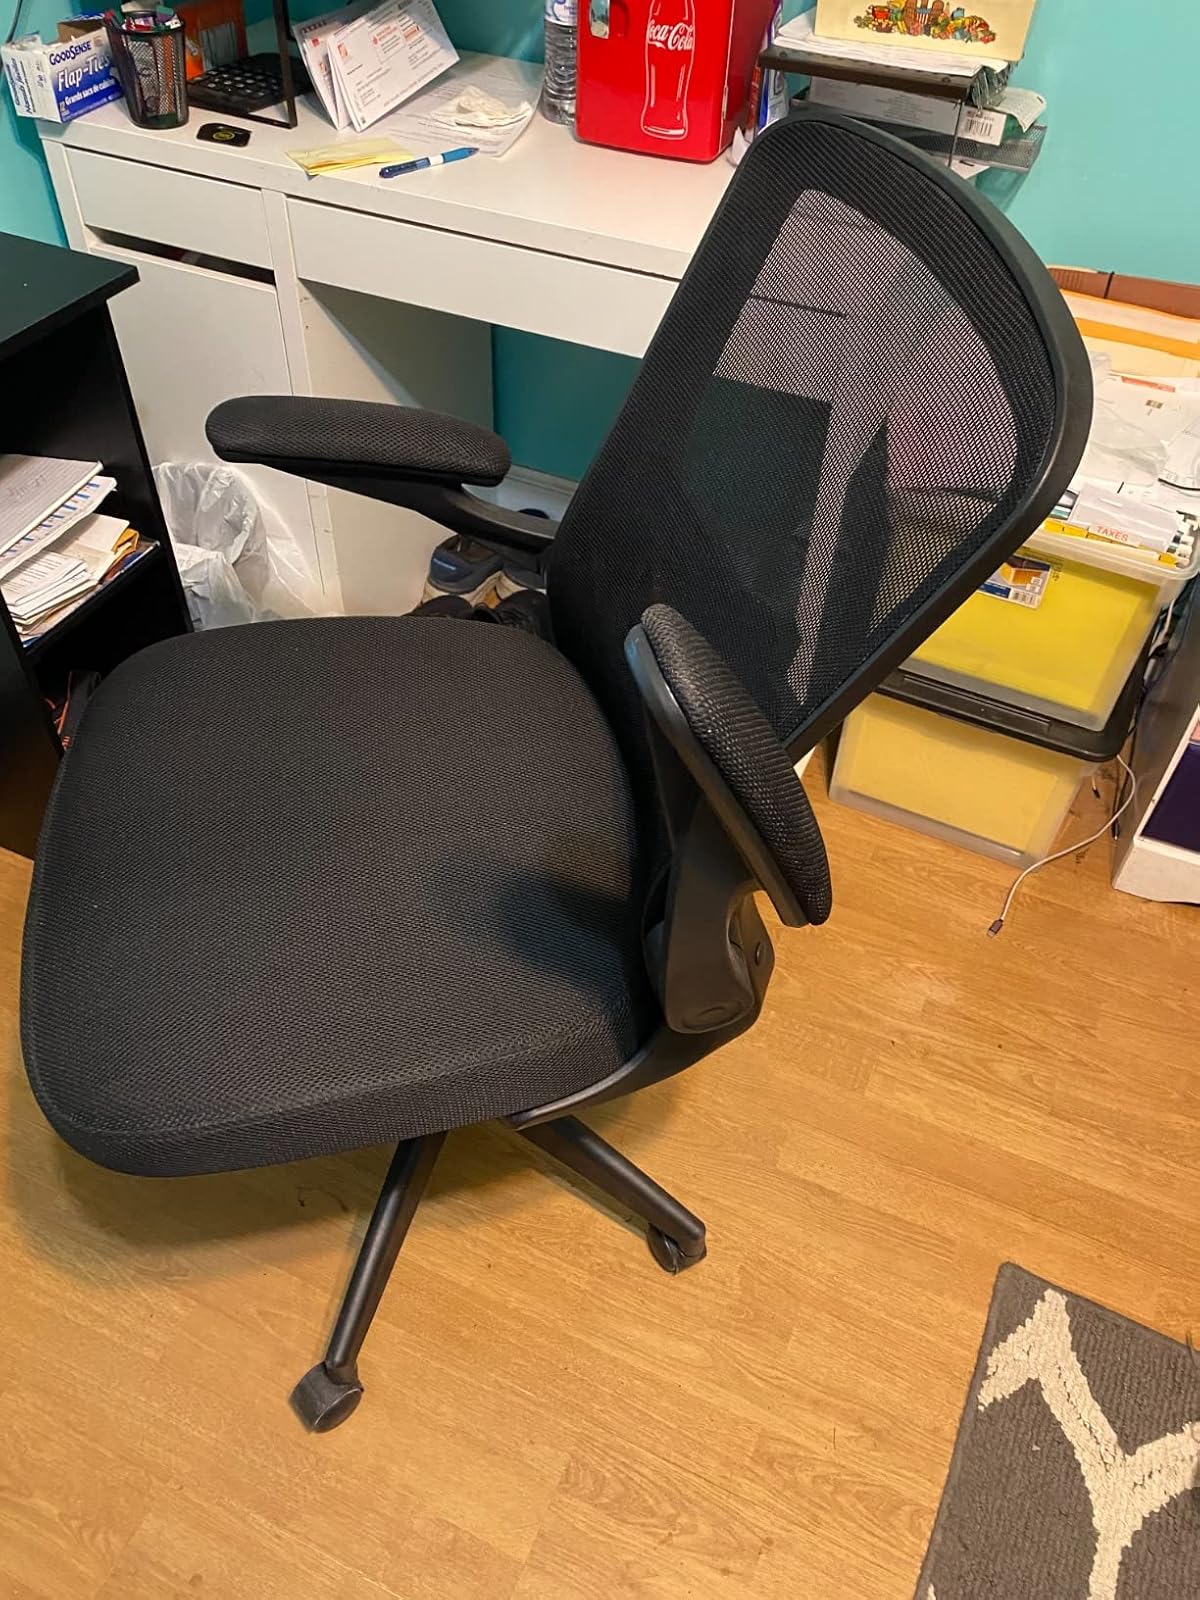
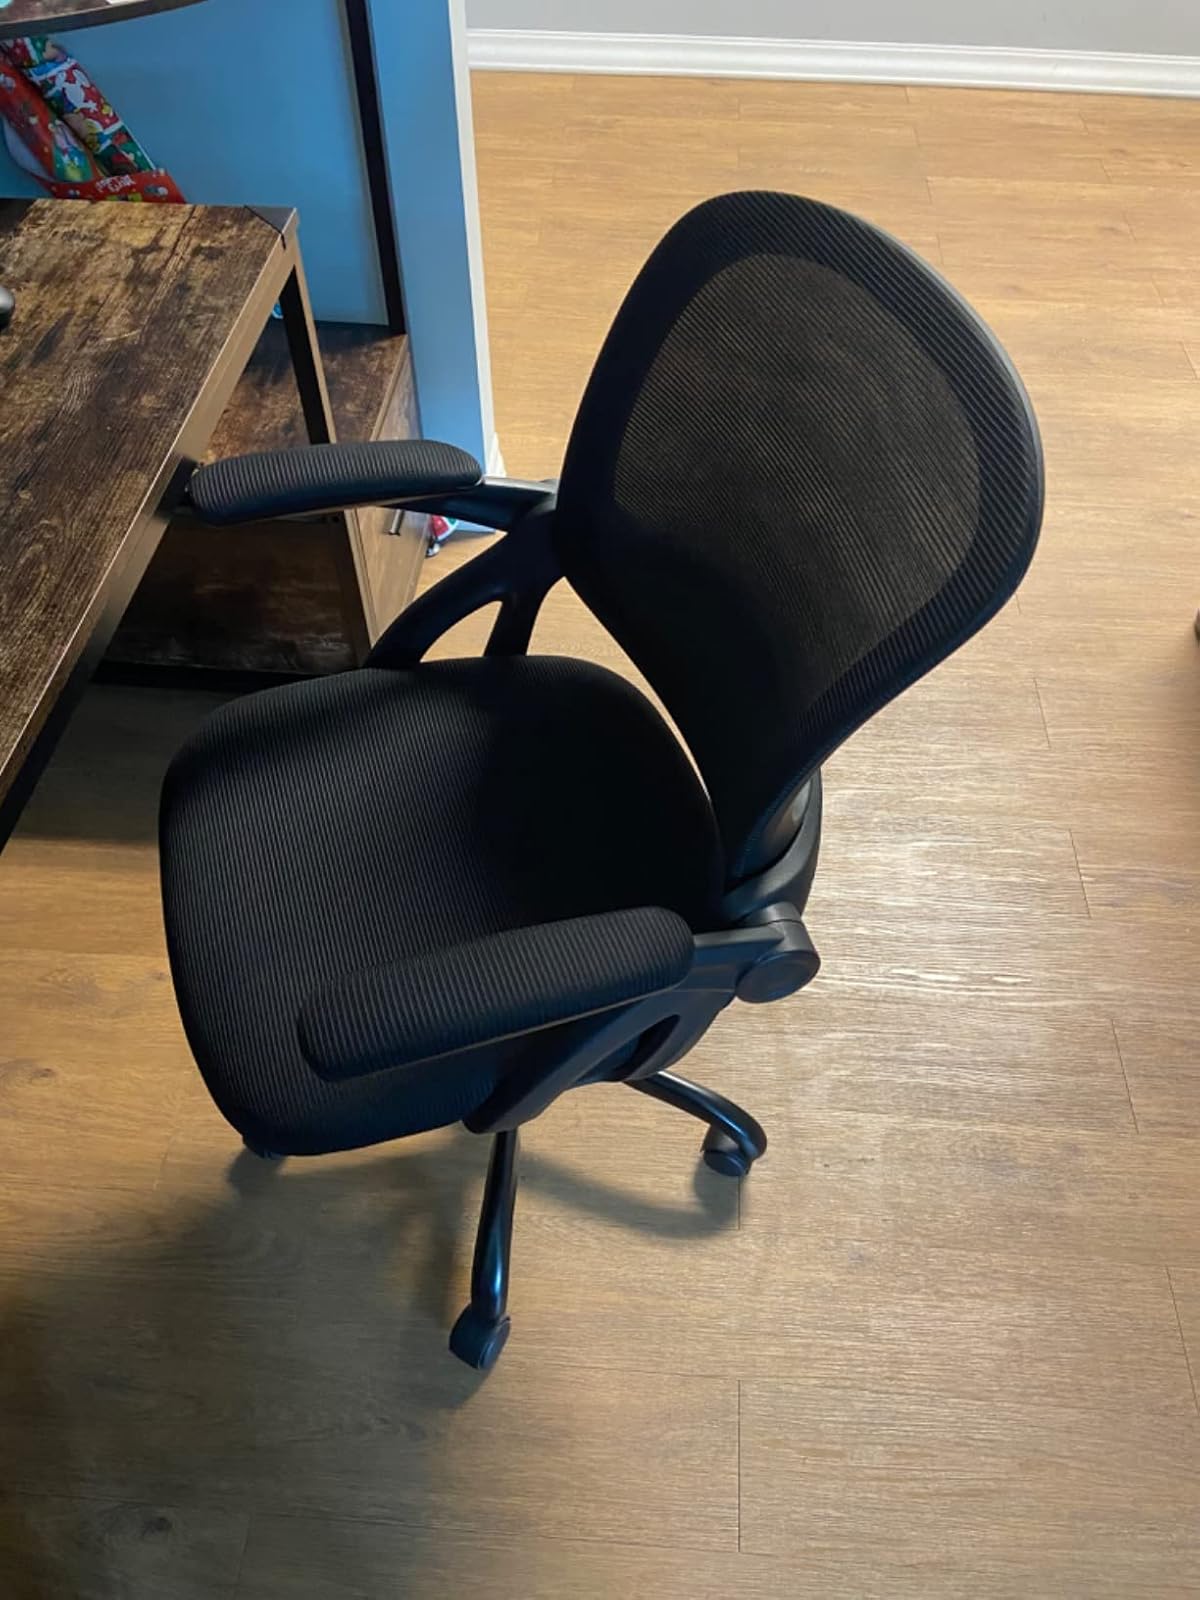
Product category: items_chair
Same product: no